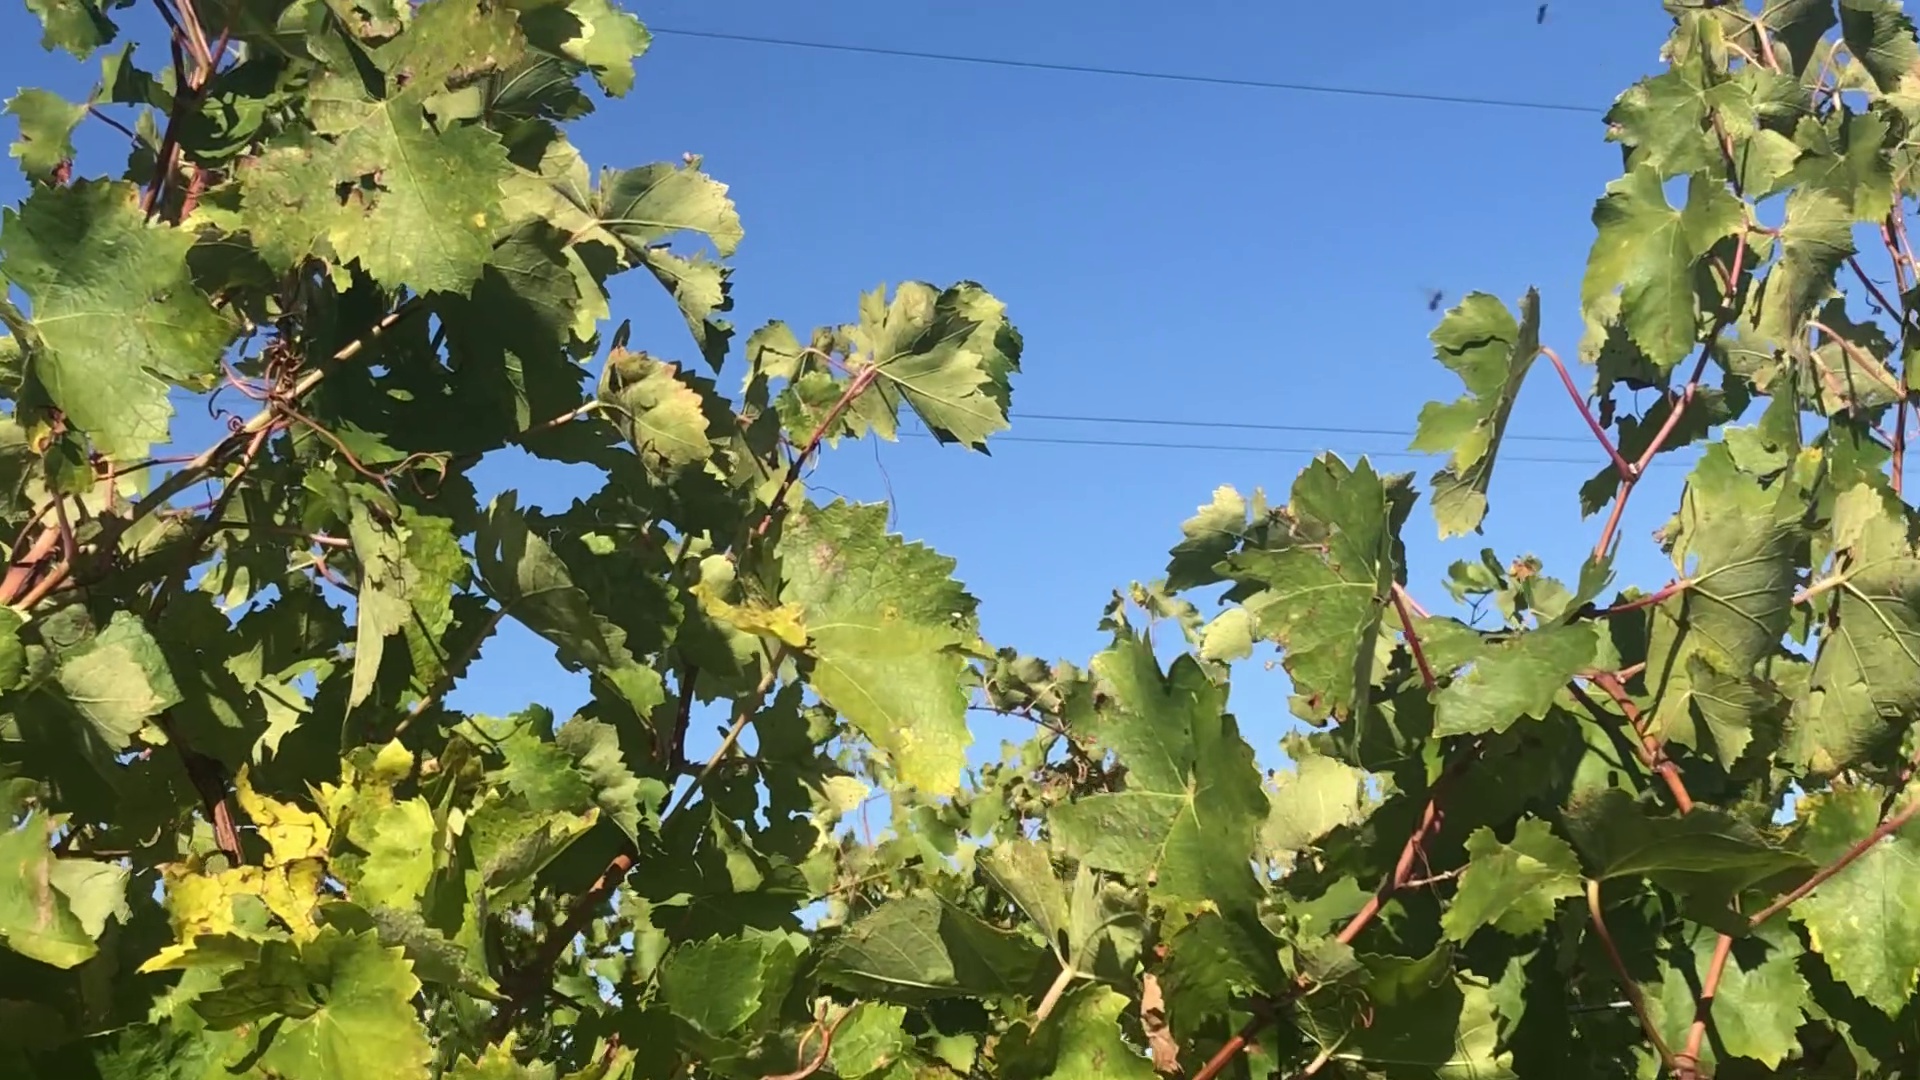
Label: healthy